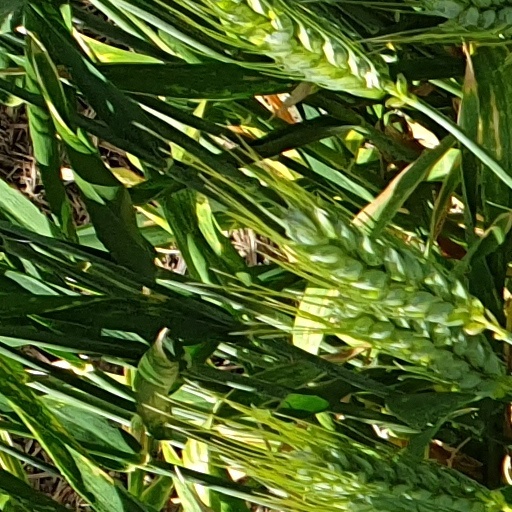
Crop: wheat